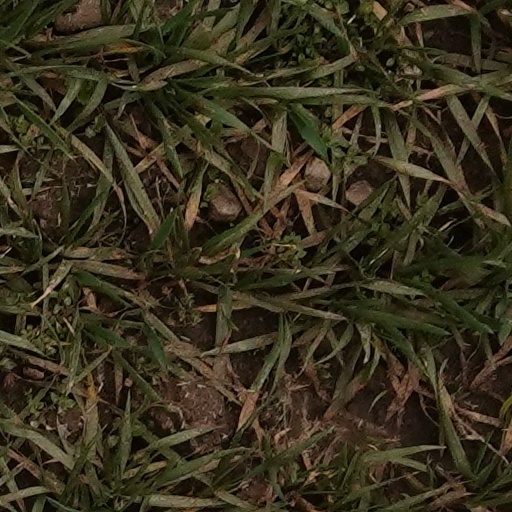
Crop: wheat